James Coutts Crawford

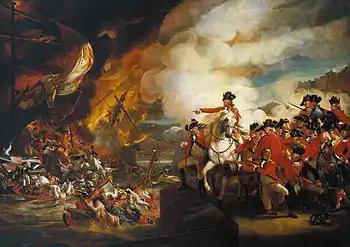
"The Defeat of the Floating Batteries at Gibraltar, September 1782", by John Singleton Copley. Depicting the September assault, which Crawford served throughout.

All the previous assaults having failed to capture Gibraltar, a Franco-Spanish forced launched the biggest assault yet on the fortifications, on 13 September 1782. Anticipating the assault, and the danger to shipping, the British scuttled "Brilliant", and Crawford went ashore to serve with the naval brigade encamped at Europa Point under Curtis. He served as Curtis's brigade major during the assault, which was eventually repulsed. With the attack decisively defeated, the sunken "Brilliant" was re-floated within a few days and Crawford resumed his post aboard her, serving under Curtis. He remained her until October 1782, when he was moved to the recently captured Spanish ship of the line "San Miguel", which had run aground off Gibraltar and forced to surrender. The Spanish made several attempts to recapture or destroy her, sending flotillas against her on 12 November and 18 December. Both attempts failed, though several days later the "San Miguel" was blown from her anchorage and had to be run aground. She stayed in British hands for the remainder of the war. "San Miguel" was eventually sailed to Britain under the command of Sir Charles Knowles, and Crawford joined Roger Curtis aboard the "Brilliant" in March 1783. His lieutenant's commission was confirmed by the Admiralty on 10 August 1783, but with the conclusion of the American War of Independence and the drawdown of the navy, there was little service available. Crawford does not appear to have served at sea for some time after his commission.